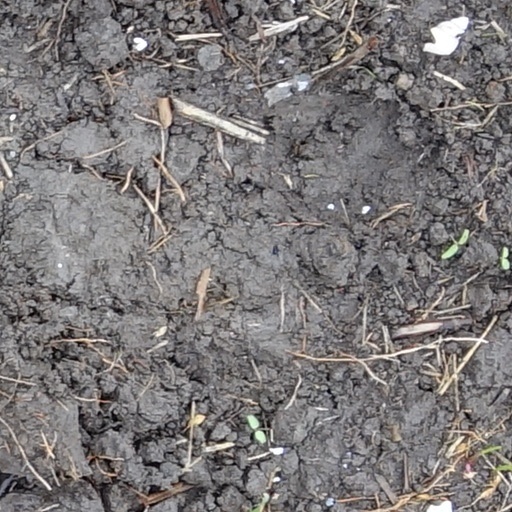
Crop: wheat